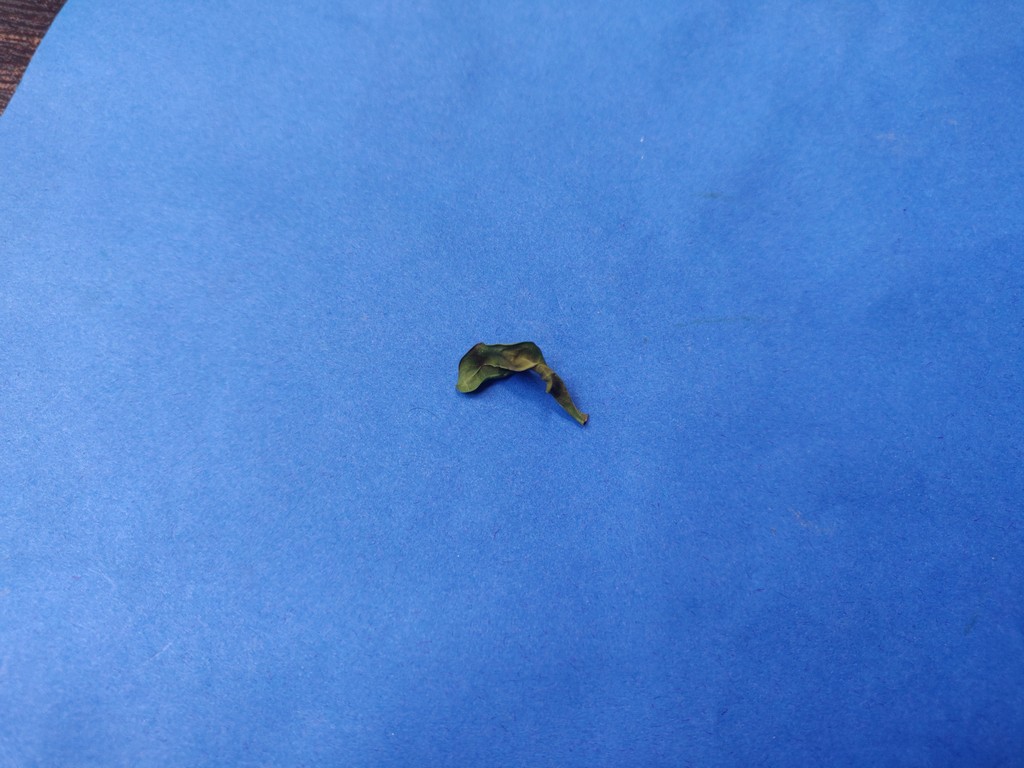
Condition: Dried
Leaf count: single
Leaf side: unknown